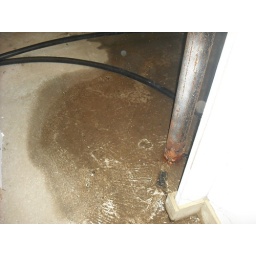
water in basement, look at pole to see how elevated the water level has been previously